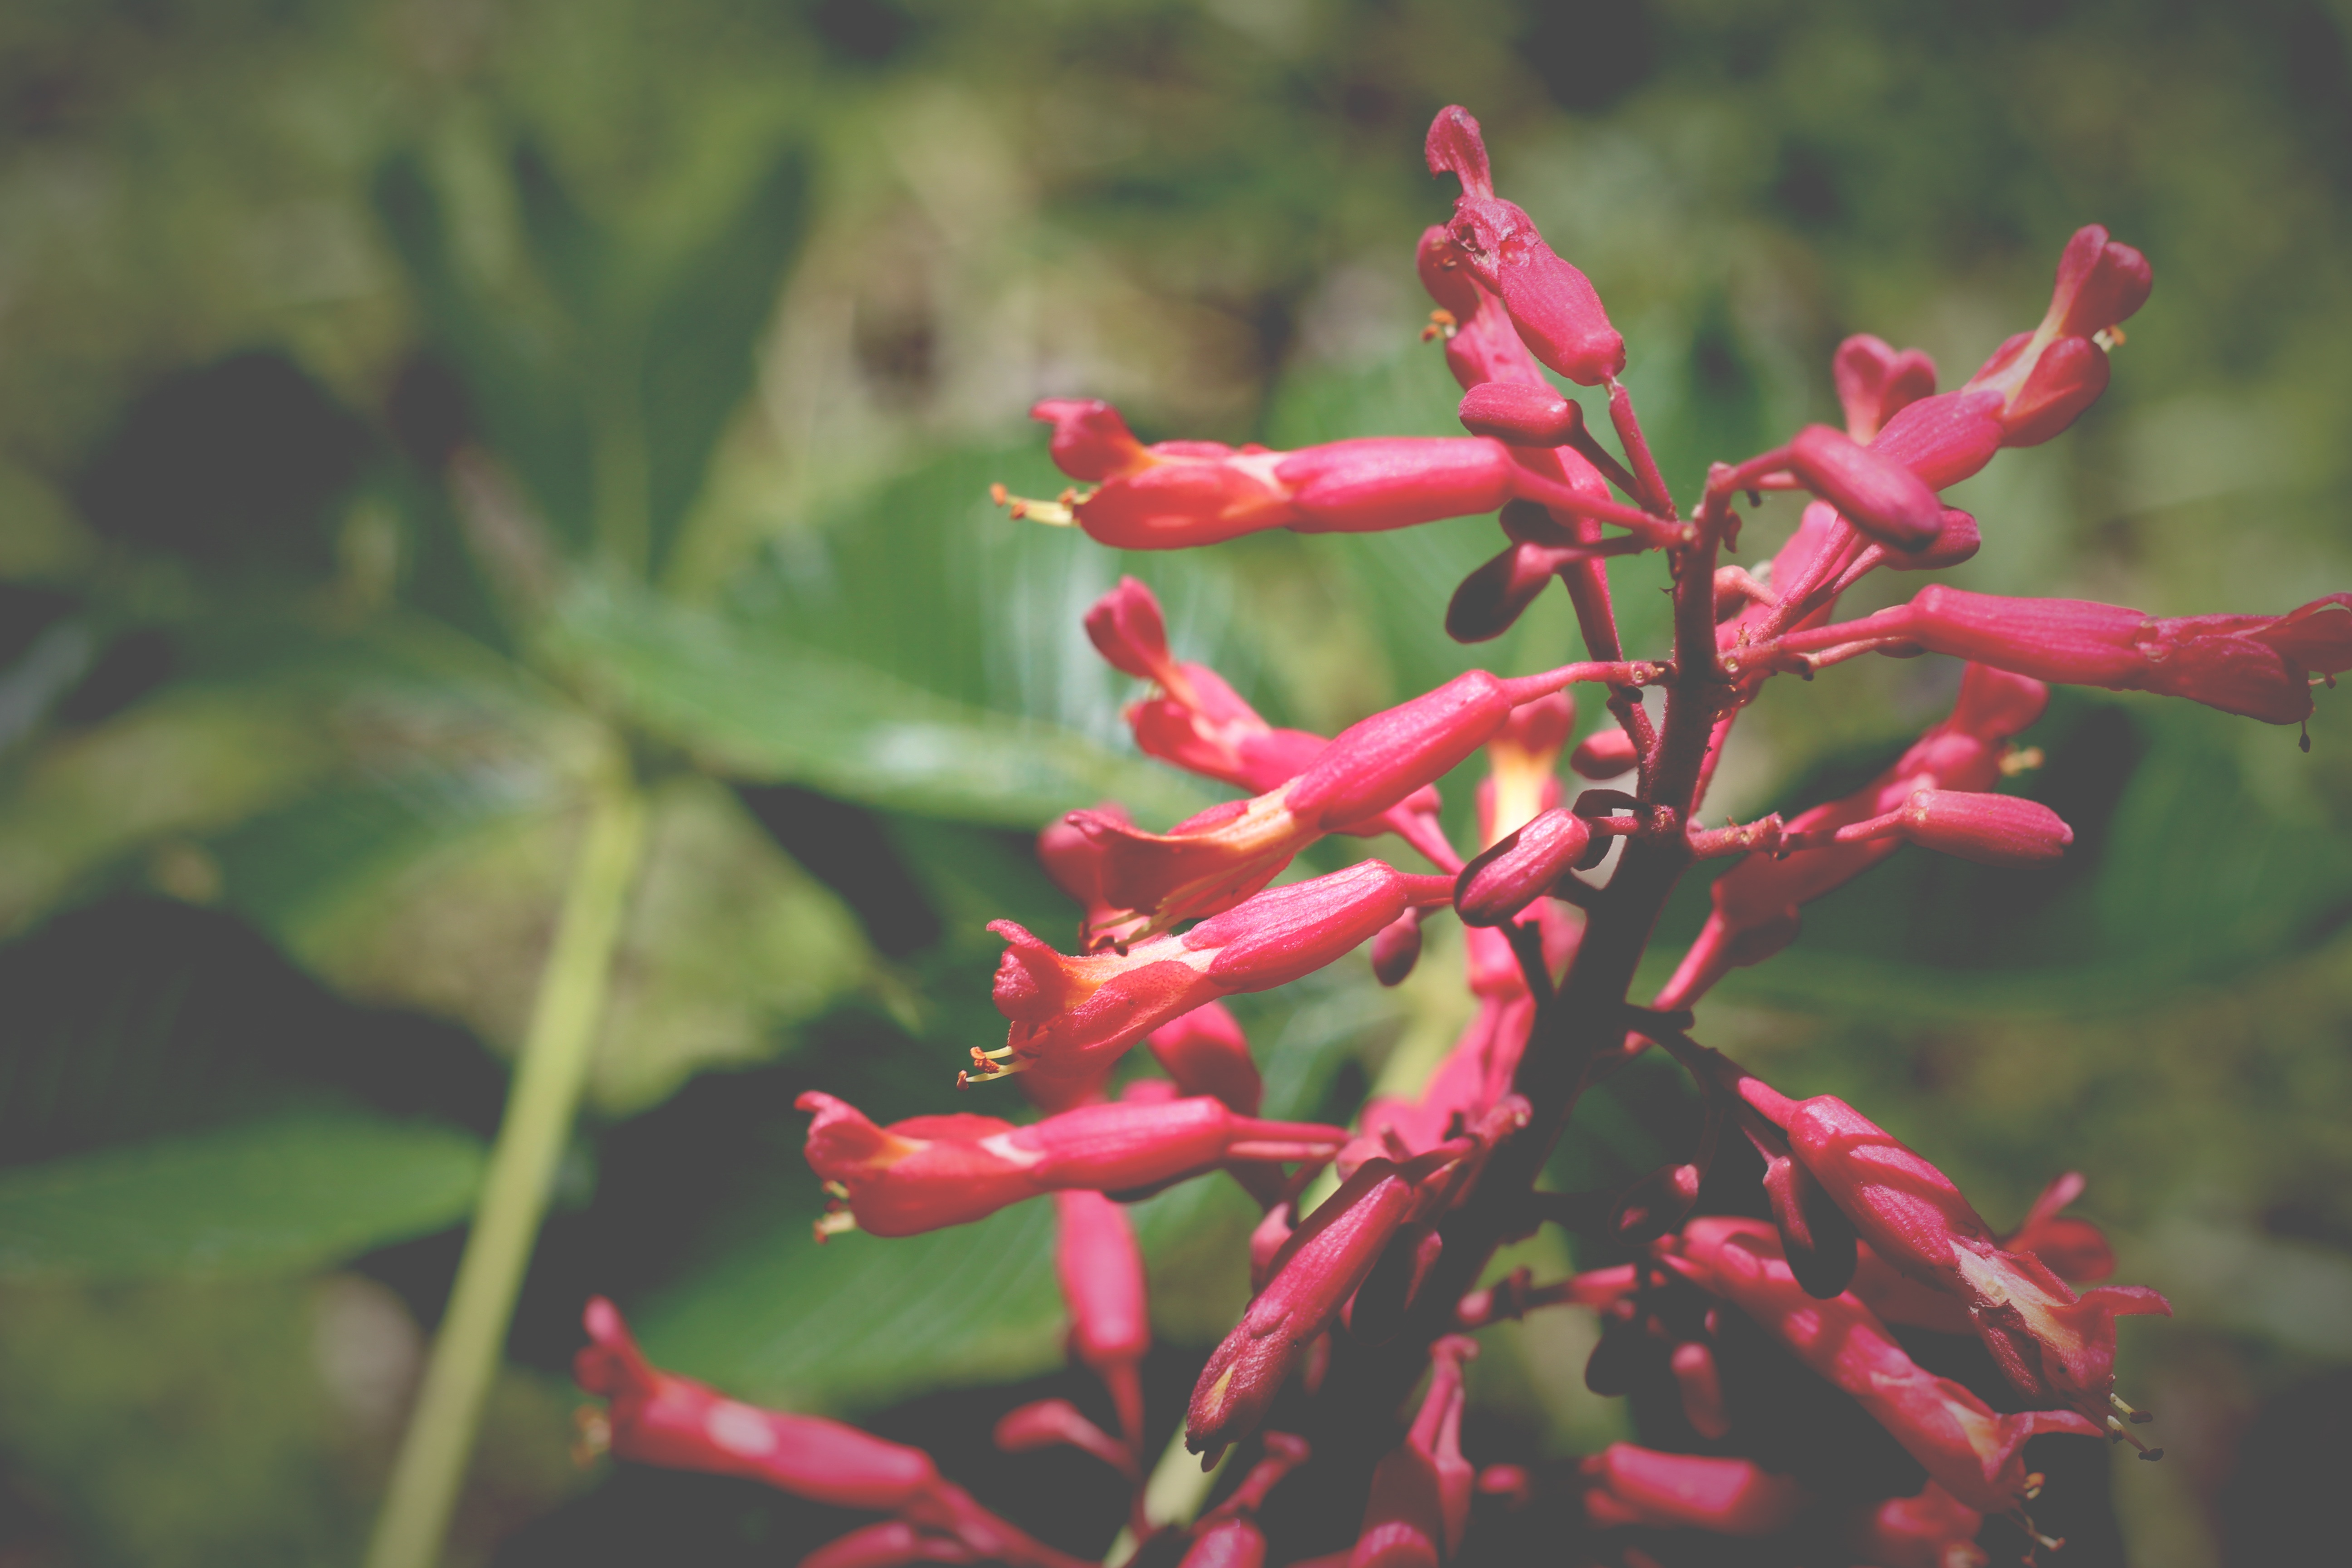
nature, blossom, plant, leaf, flower, produce, botany, flora, wildflower, shrub, macro photography, flowering plant, land plant